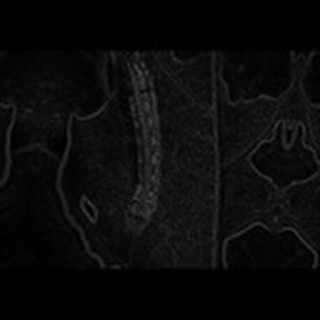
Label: cotton_army_worm